Rose of the Rancho (1936 film)

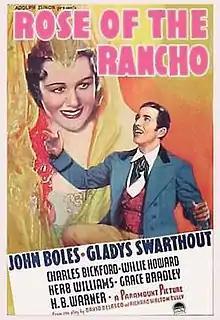
Theatrical release poster

Rose of the Rancho is a 1936 American action film directed by Marion Gering and written by Frank Partos, Charles Brackett, Nat Perrin and Arthur Sheekman, adapted from the play of the same name by David Belasco and Richard Walton Tully. The film stars John Boles, Gladys Swarthout, Charles Bickford, Grace Bradley, Willie Howard and Herb Williams. It was released on January 10, 1936, by Paramount Pictures.